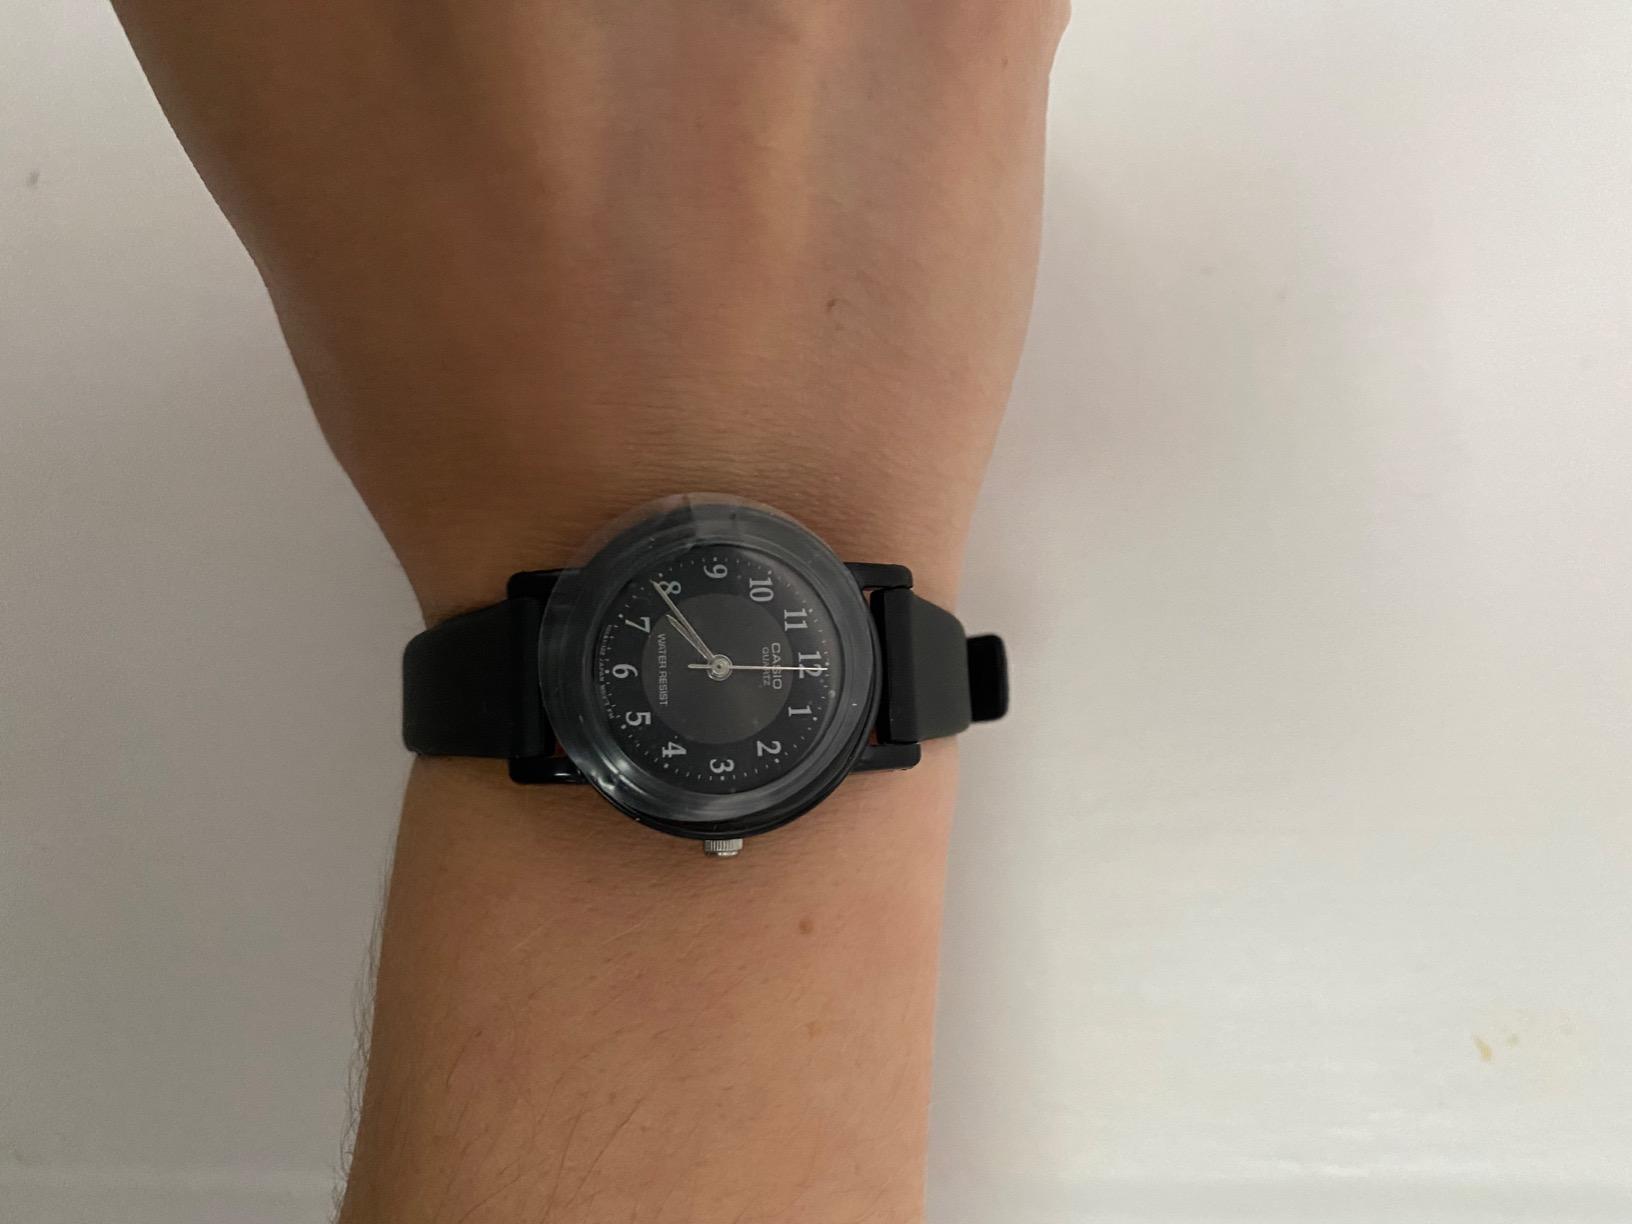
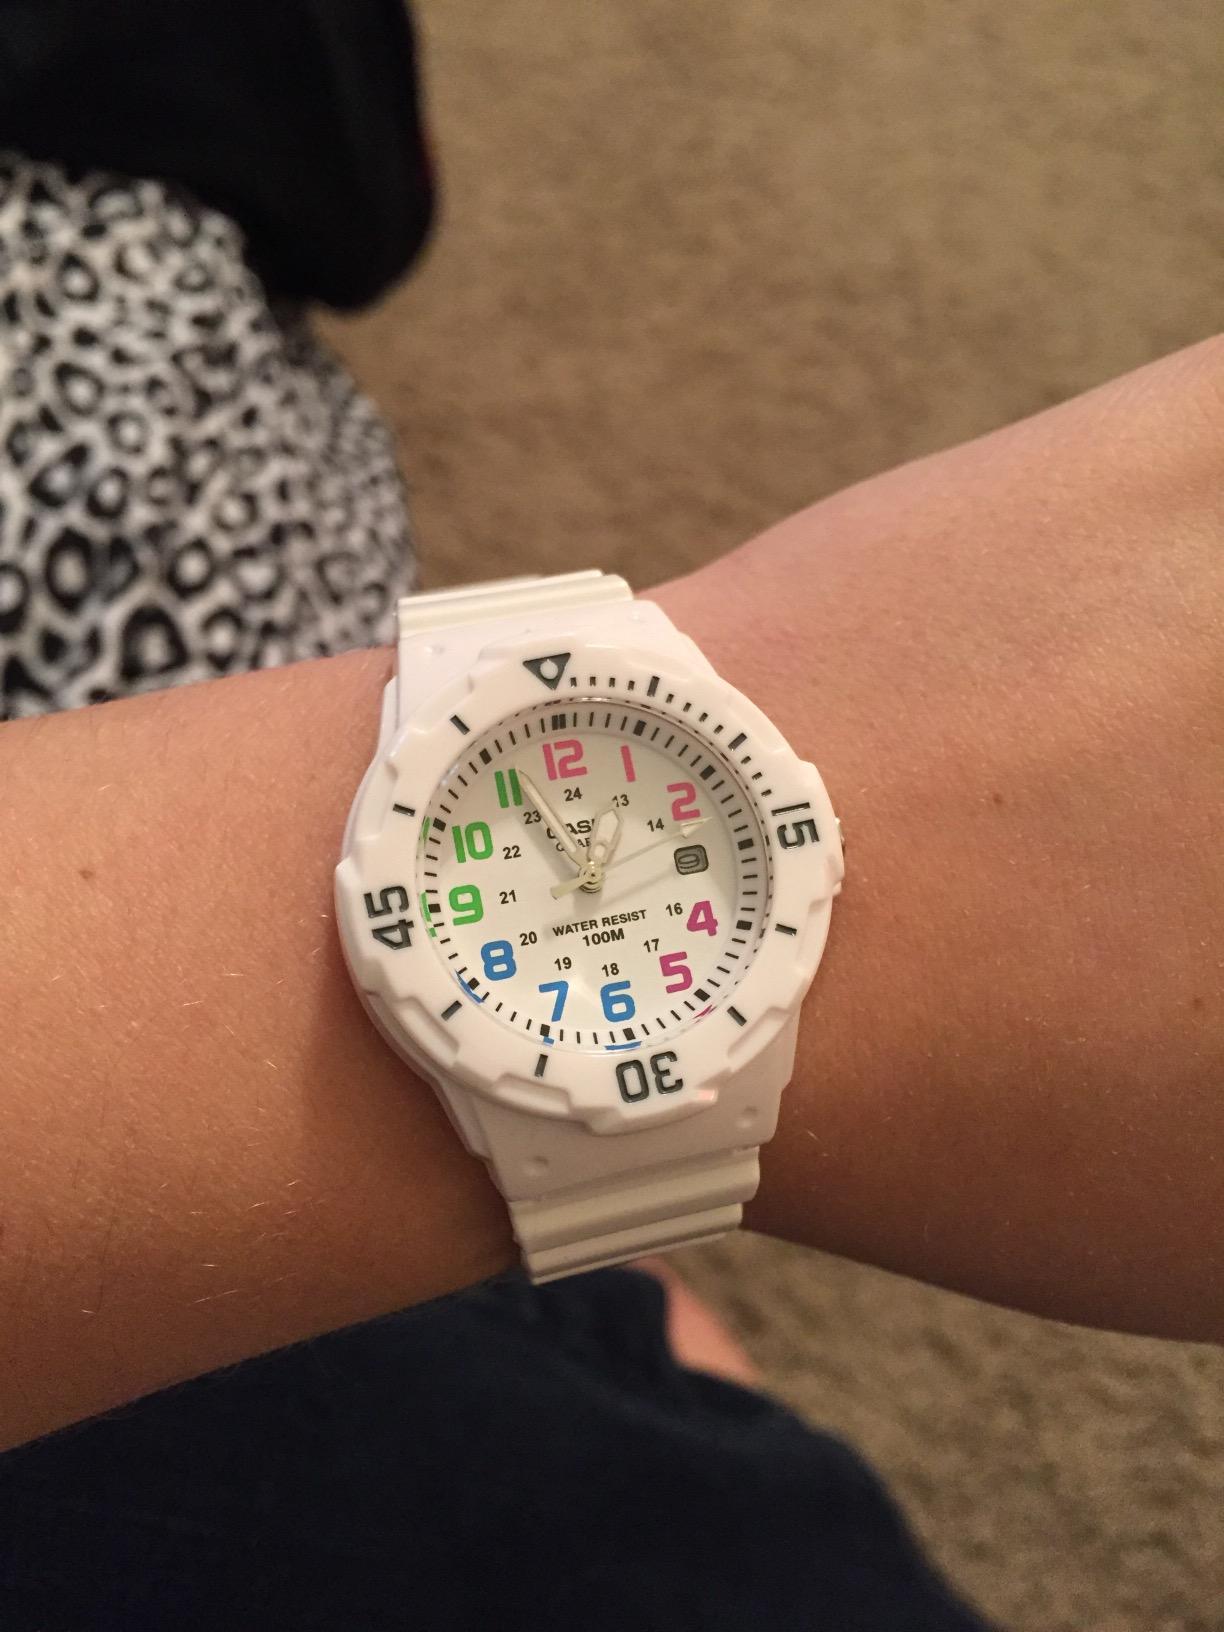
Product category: accessories_watch
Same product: no